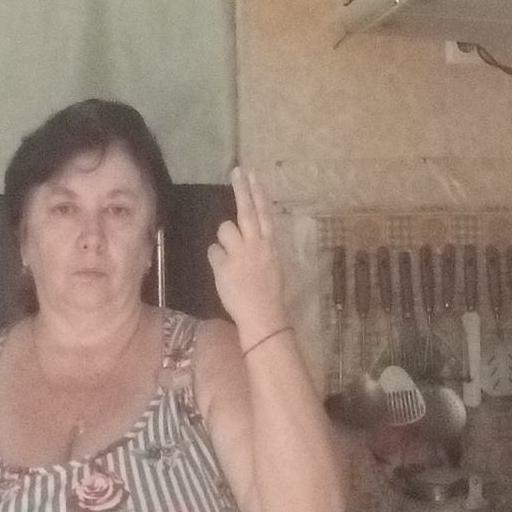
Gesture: two_up_inverted